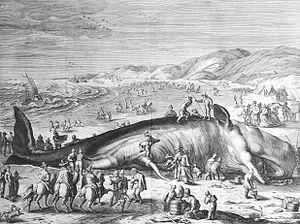
Le grand cachalot, communément appelé cachalot et parfois cachalot macrocéphale, est une espèce de cétacés à dents de la famille des physétéridés et unique représentant actuel de son genre, Physeter. Il est l'une des trois espèces encore vivantes de sa super-famille, avec le cachalot pygmée et le cachalot nain. Il a une répartition cosmopolite, fréquentant tous les océans et une grande majorité des mers du monde. Cependant, seuls les mâles se risquent dans les eaux arctiques et antarctiques, les femelles restant avec leurs jeunes dans les eaux plus chaudes.